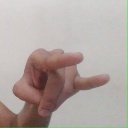
अक्षर: च